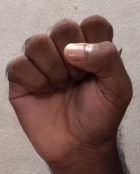
ASL sign: S